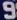
Number: 9